Horse meat

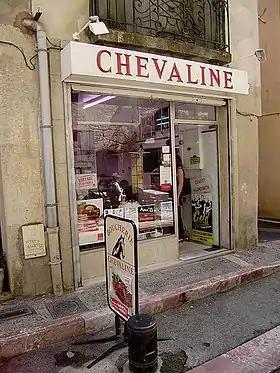
A butcher shop specializing in horse meat in Pezenas, Languedoc, France

Horse meat is available in butcher shops and shops specializing in meats but it can sometimes be found in supermarkets, especially in ground form. The most common way to eat horse meat is in sausage form, especially ("Mettwurst"), a cured and smoked sausage which often contains pork, beef and horse meat. Finns consume around 400g of horse meat per person per year and the country produces around 300–400 thousand kilograms of meat per year, while importing around 1.5 million kilograms per year from countries like Canada, Mexico or Argentina. No horses are bred for meat production and there are stringent laws against using meat from a horse that has been medicated or injected with antibiotics. Using meat from a horse that has been treated with non-equine medicine or has not been inspected by a veterinarian is banned outright.